Superheroes (film)

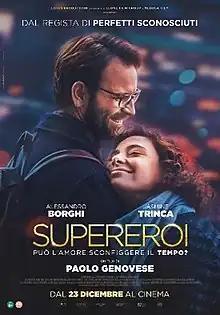
Theatrical release poster

Superheroes is a 2021 Italian romantic comedy-drama film directed by Paolo Genovese, starring Alessandro Borghi and Jasmine Trinca.